1174

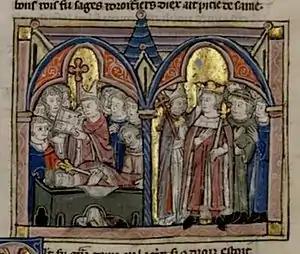
Baldwin IV becomes king of Jerusalem after the death of his father Amalric I (left).

Year 1174 (MCLXXIV) was a common year starting on Tuesday of the Julian calendar, the 1174th year of the Common Era (CE) and "Anno Domini" (AD) designations, the 174th year of the 2nd millennium, the 74th year of the 12th century, and the 5th year of the 1170s decade.